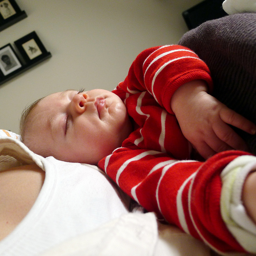
A baby in a red-striped shirt asleep on his mother's chest.
A little baby that is sleeping on someone.
A young boy in a red and white stripped shirt next to his mothers breast.
A baby in a sweater naps on a woman's chest.
an image of baby sleeping next to a woman